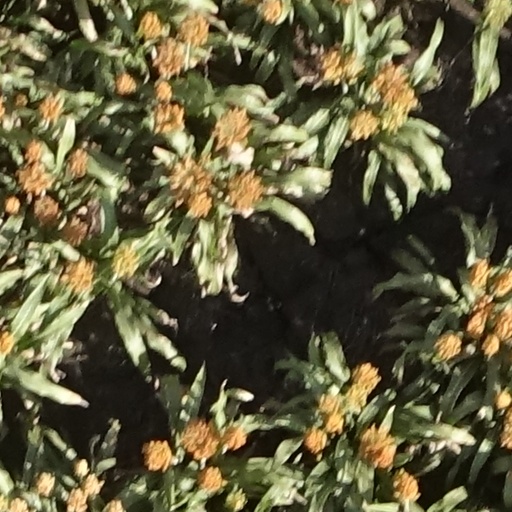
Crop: sorghum